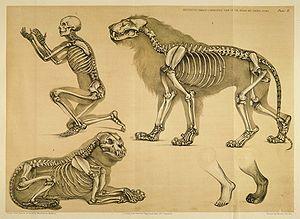
L'anatomie comparée est une branche de l'anatomie. Elle a été fondée par Edward Tyson mais a été rendue populaire par le célèbre anatomiste Georges Cuvier. Elle a pour objectif de comparer l'anatomie de différentes espèces pour en déterminer la phylogénie et les processus adaptatifs de chacune d'entre elles à leur environnement.